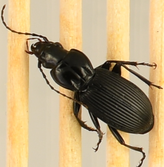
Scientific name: Pterostichus lachrymosus
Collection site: Mountain Lake Biological Station NEON (MLBS), plot MLBS_009